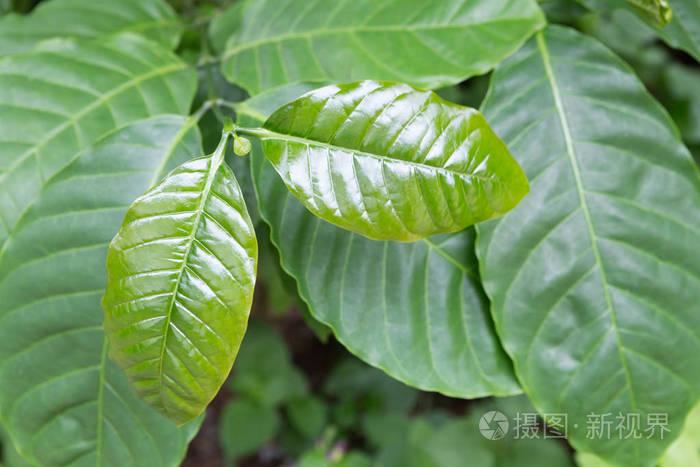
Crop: unknown
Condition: coffee